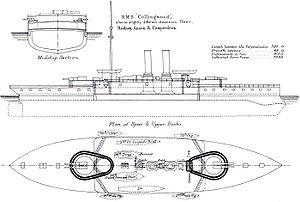
La classe Admiral est la deuxième classe de cuirassés de type Pré-Dreadnought construite pour la Royal Navy à la fin du XIXᵉ siècle.